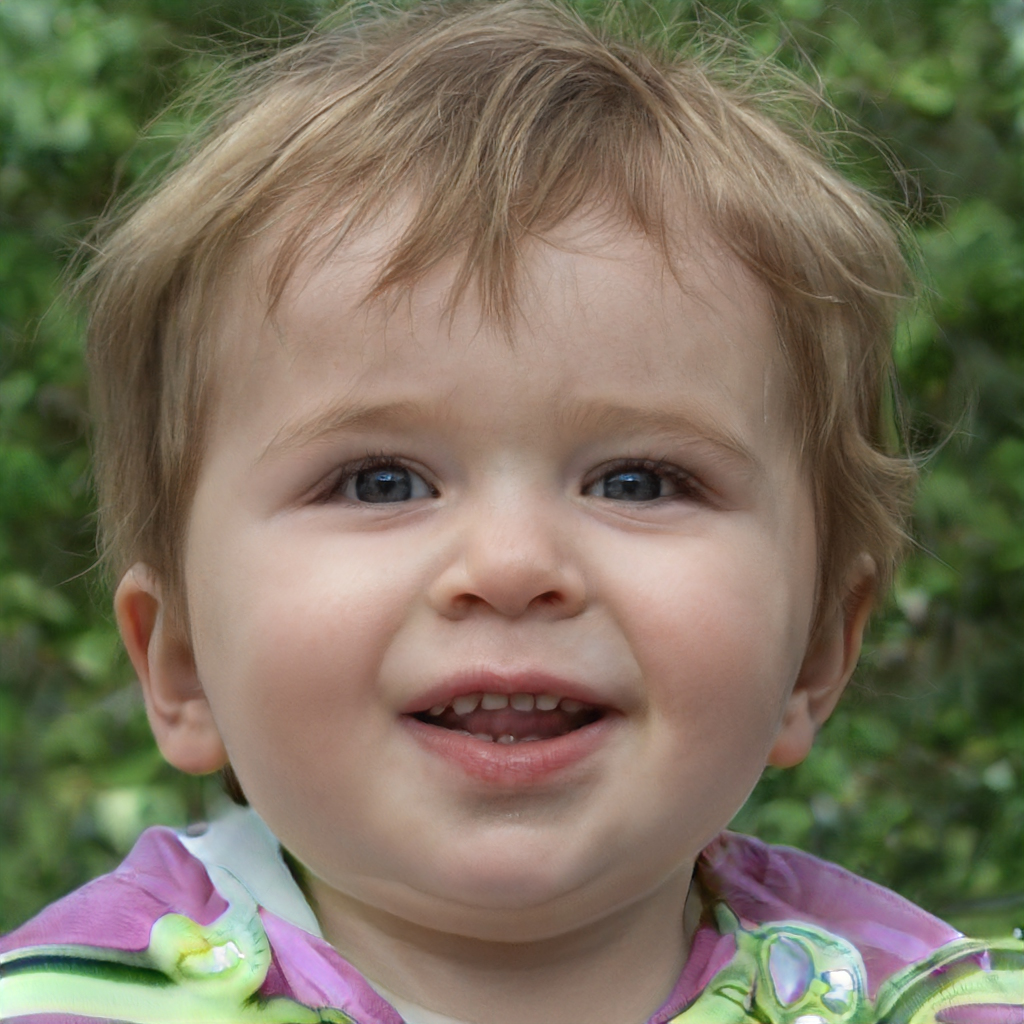
Gender: Male